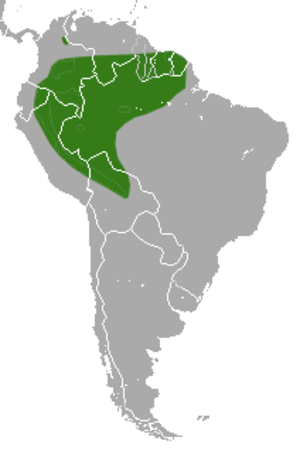
Le petit opossum-souris roux, Marmosa lepida, est une espèce de marsupial vivant dans le nord de l'Amérique du Sud.
Cette liste commentée recense la mammalofaune en Guyane. Elle répertorie les espèces de mammifères guyanais actuels et celles qui ont été récemment classifiées comme éteintes. Cette liste comporte 250 espèces réparties en douze ordres et 43 familles, dont quatre sont « en danger », sept sont « vulnérables », cinq sont « quasi menacées » et 27 ont des « données insuffisantes » pour être classées.